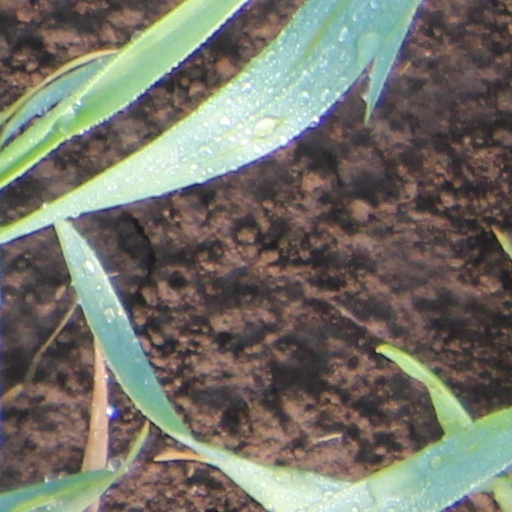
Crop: wheat